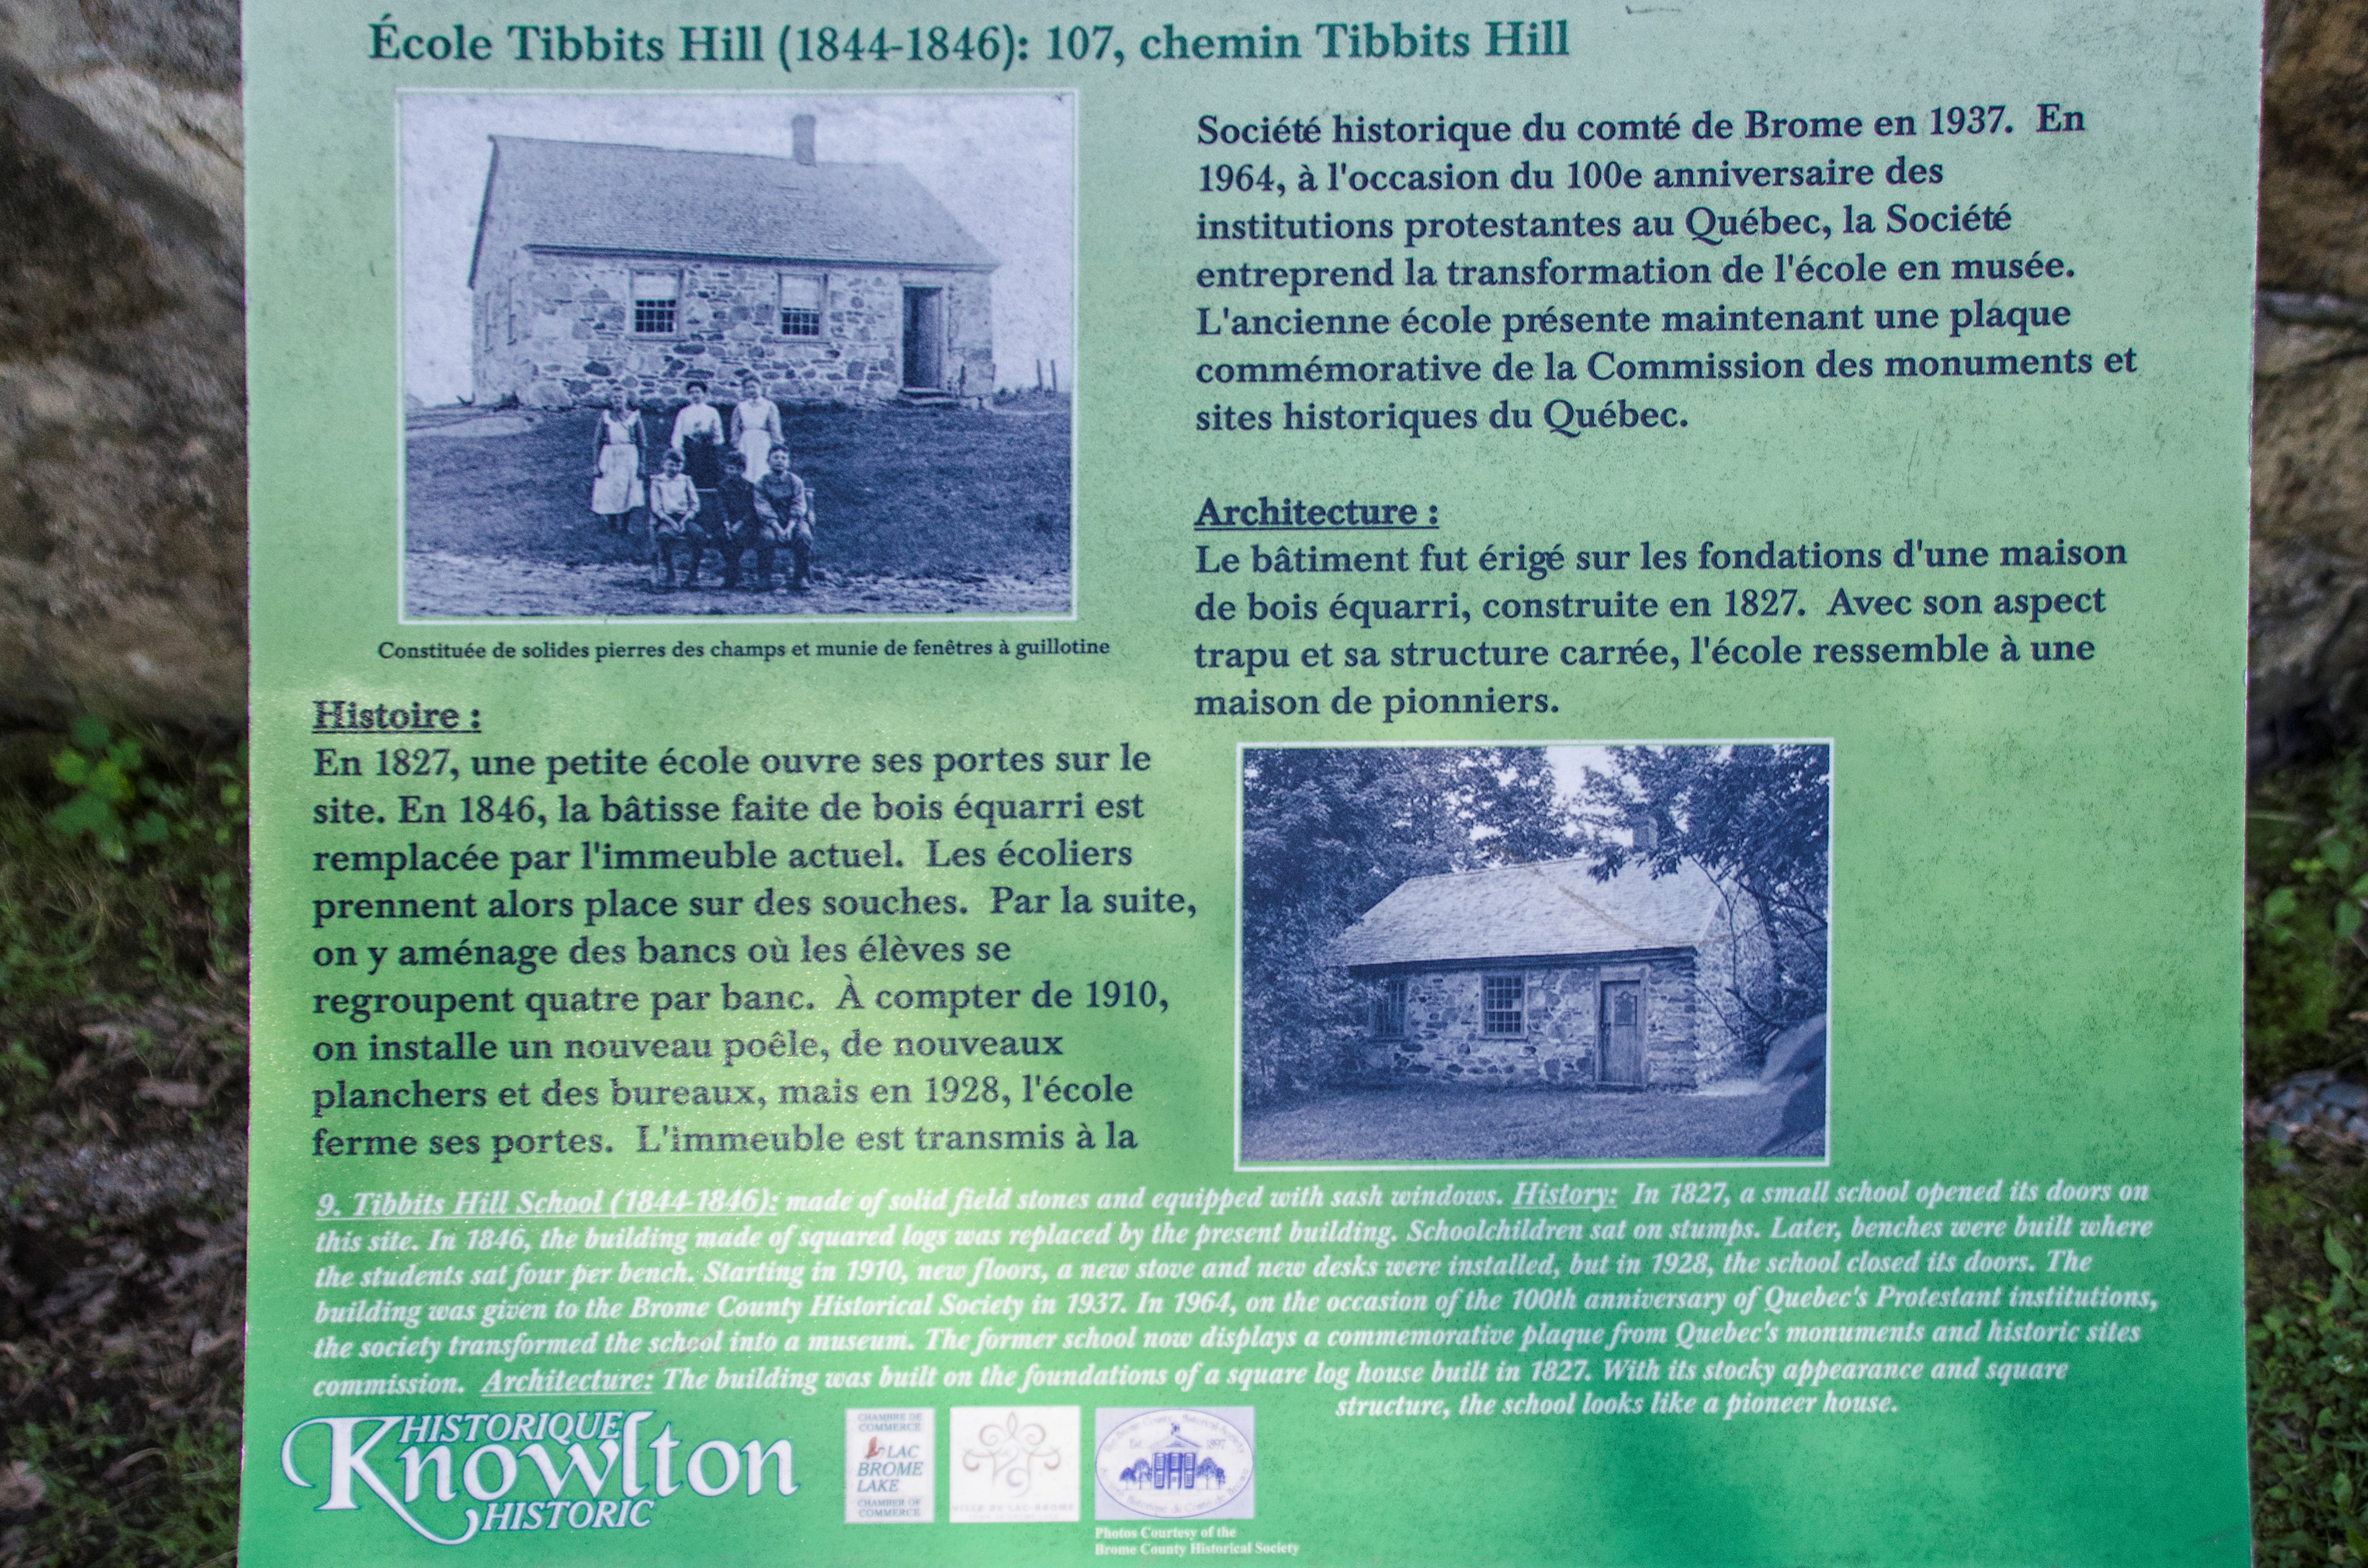
nature, advertising, biology, text, canada, quebec, ecosystem, sherbrooke